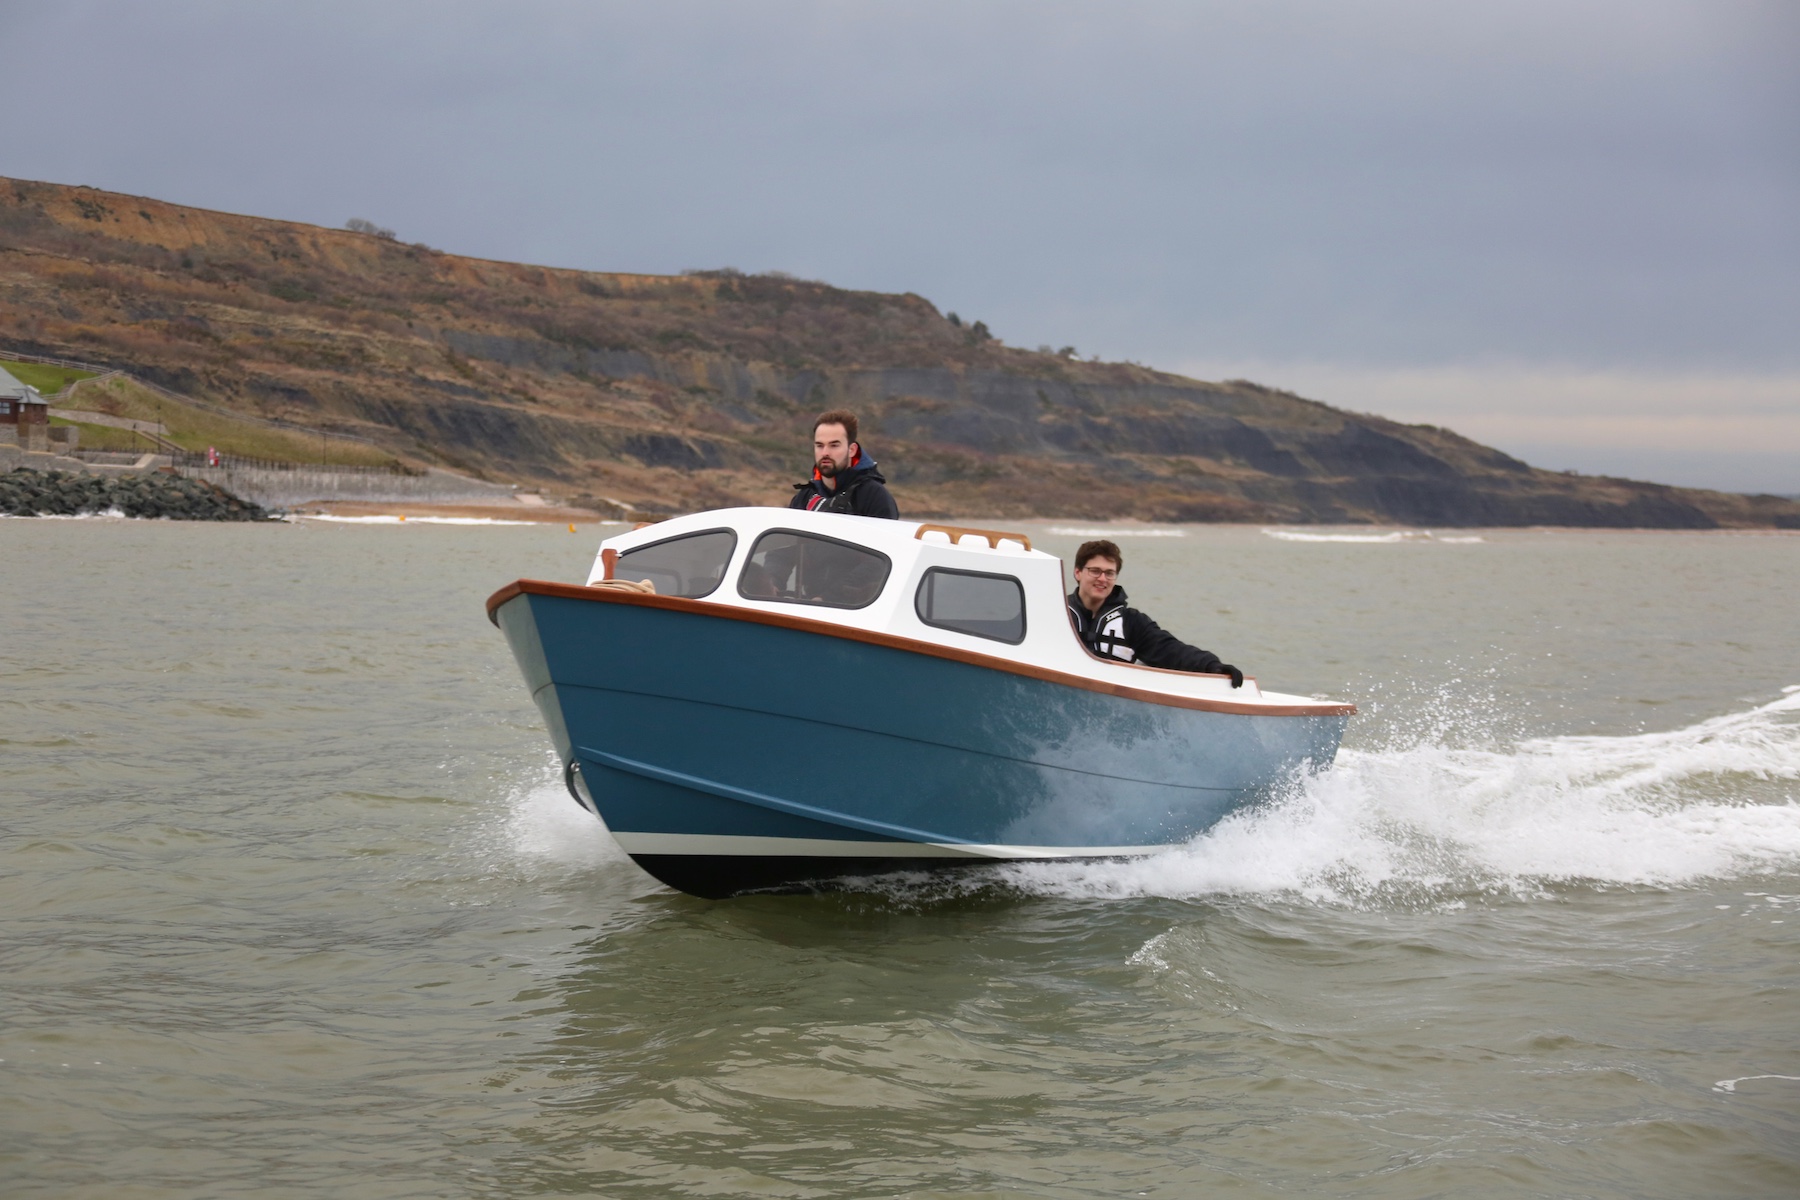
Vehicle type: Ships